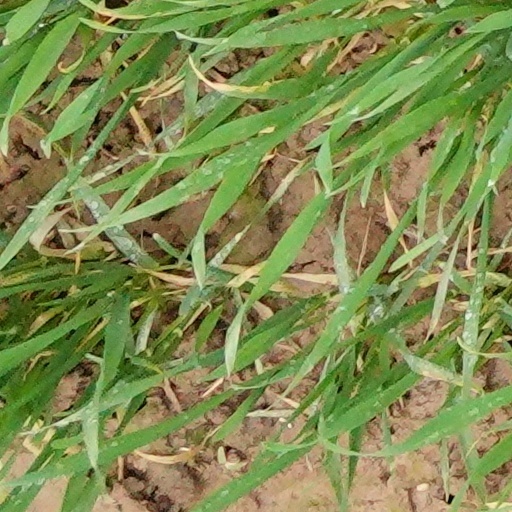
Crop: wheat